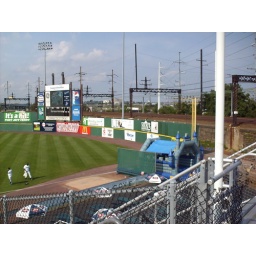
The railroad tracks that frame the outfield fence in right and center field at Harbor Yard.